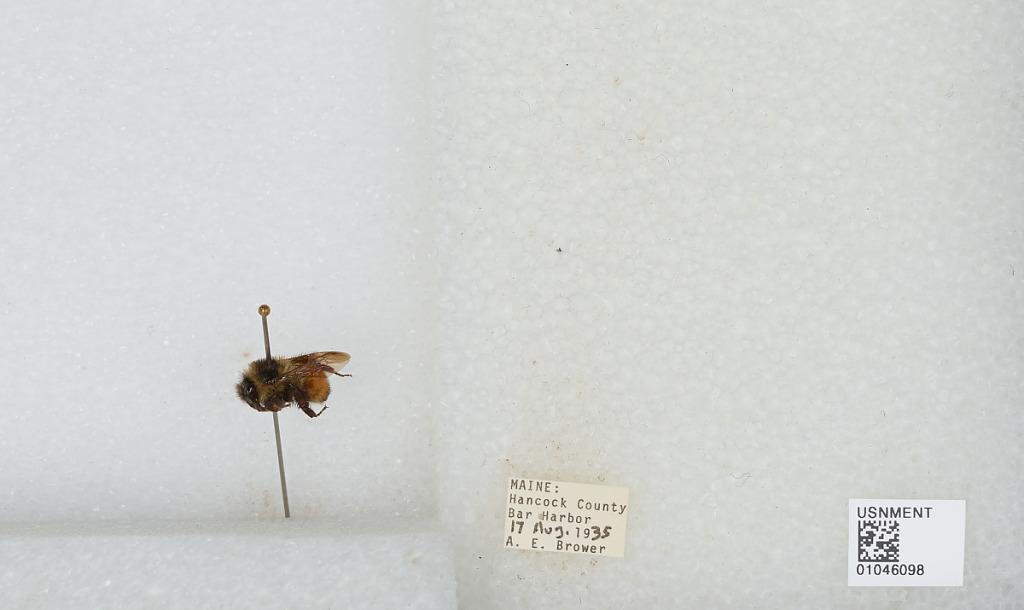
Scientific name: Bombus sp.
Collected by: A. Brower
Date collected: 1935-8-17
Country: United States
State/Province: Maine
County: Hancock
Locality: Bar Harbor
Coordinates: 44.3858, -68.2094